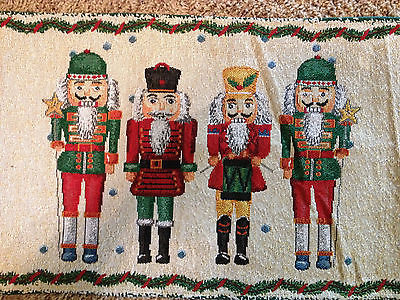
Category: table